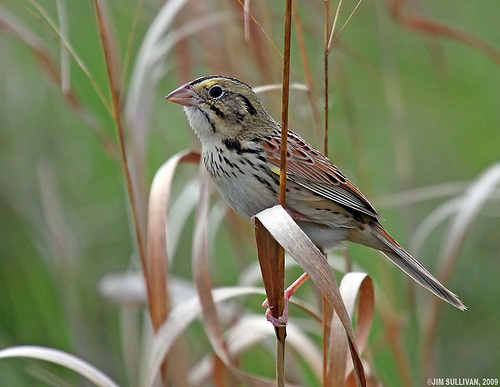
the bird has gray throat, belly and abdomen, and brown beak, and pink tarsus and feet.
this is a bird with a white belly, brown and yellow wings and a pointed beak.
this is a brown and yellow bird with a brown wingbar
this bird is brown with white on its stomach and has a very short beak.
a small bird with a short beak, a yellow and black head, with orange, black, and white wings, and a black and white speckled breast.
this colorful bird has a small, curved tan beak.
this particular bird has a gray belly and breasts and black spotssmall multi colored bird has hints of yellow on its head and under wings, a white belly, wings are brown, black and white with a short skim toned beak.
a small tan bird with some black patches and a short, pointed bill.
this bird is brown with white and has a very short beak.
Species: Henslow Sparrow